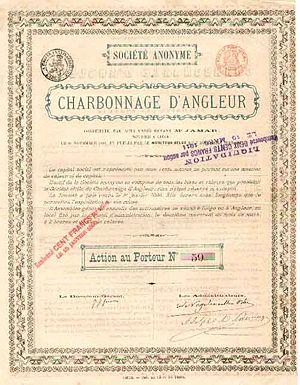
Angleur est une section de la ville de Liège située en Région wallonne dans la province de Liège. La section est composée des quartiers d'Angleur, de Kinkempois et du Sart Tilman. Elle a une population de 10 347 habitants. C'était une commune à part entière avant la fusion des communes de 1977.
La Société anonyme du Charbonnage d'Angleur est une ancienne société charbonnière de la région de Liège, dont la concession se situait sur les territoires des anciennes communes d'Angleur, Grivegnée et Liège, dorénavant entièrement Liège, dans la vallée de la Meuse, au niveau de son confluent avec l'Ourthe.